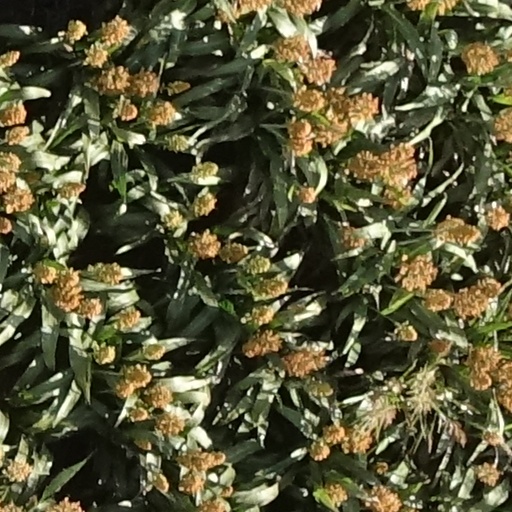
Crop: sorghum